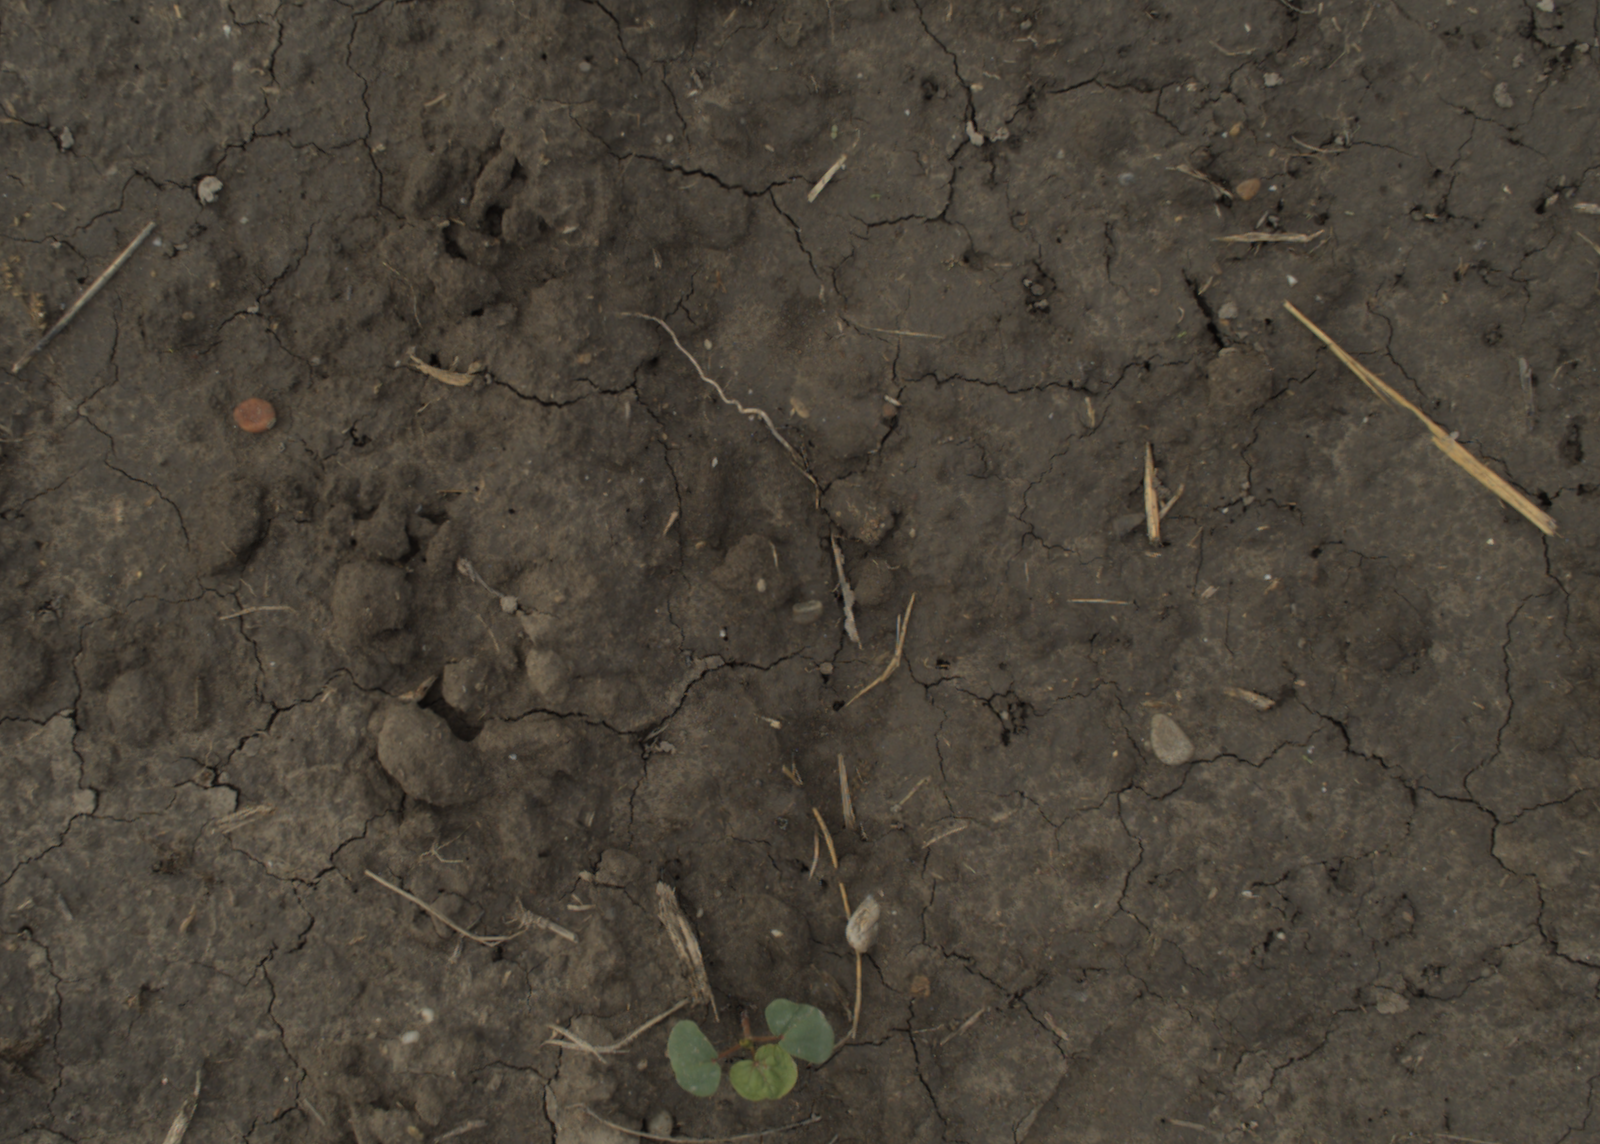
Capture date: 21.09.2021 10:59:08
Weather: mixed
Wind: light
Seeding date: 02.09.2021
Plant canopy height (mm): 962